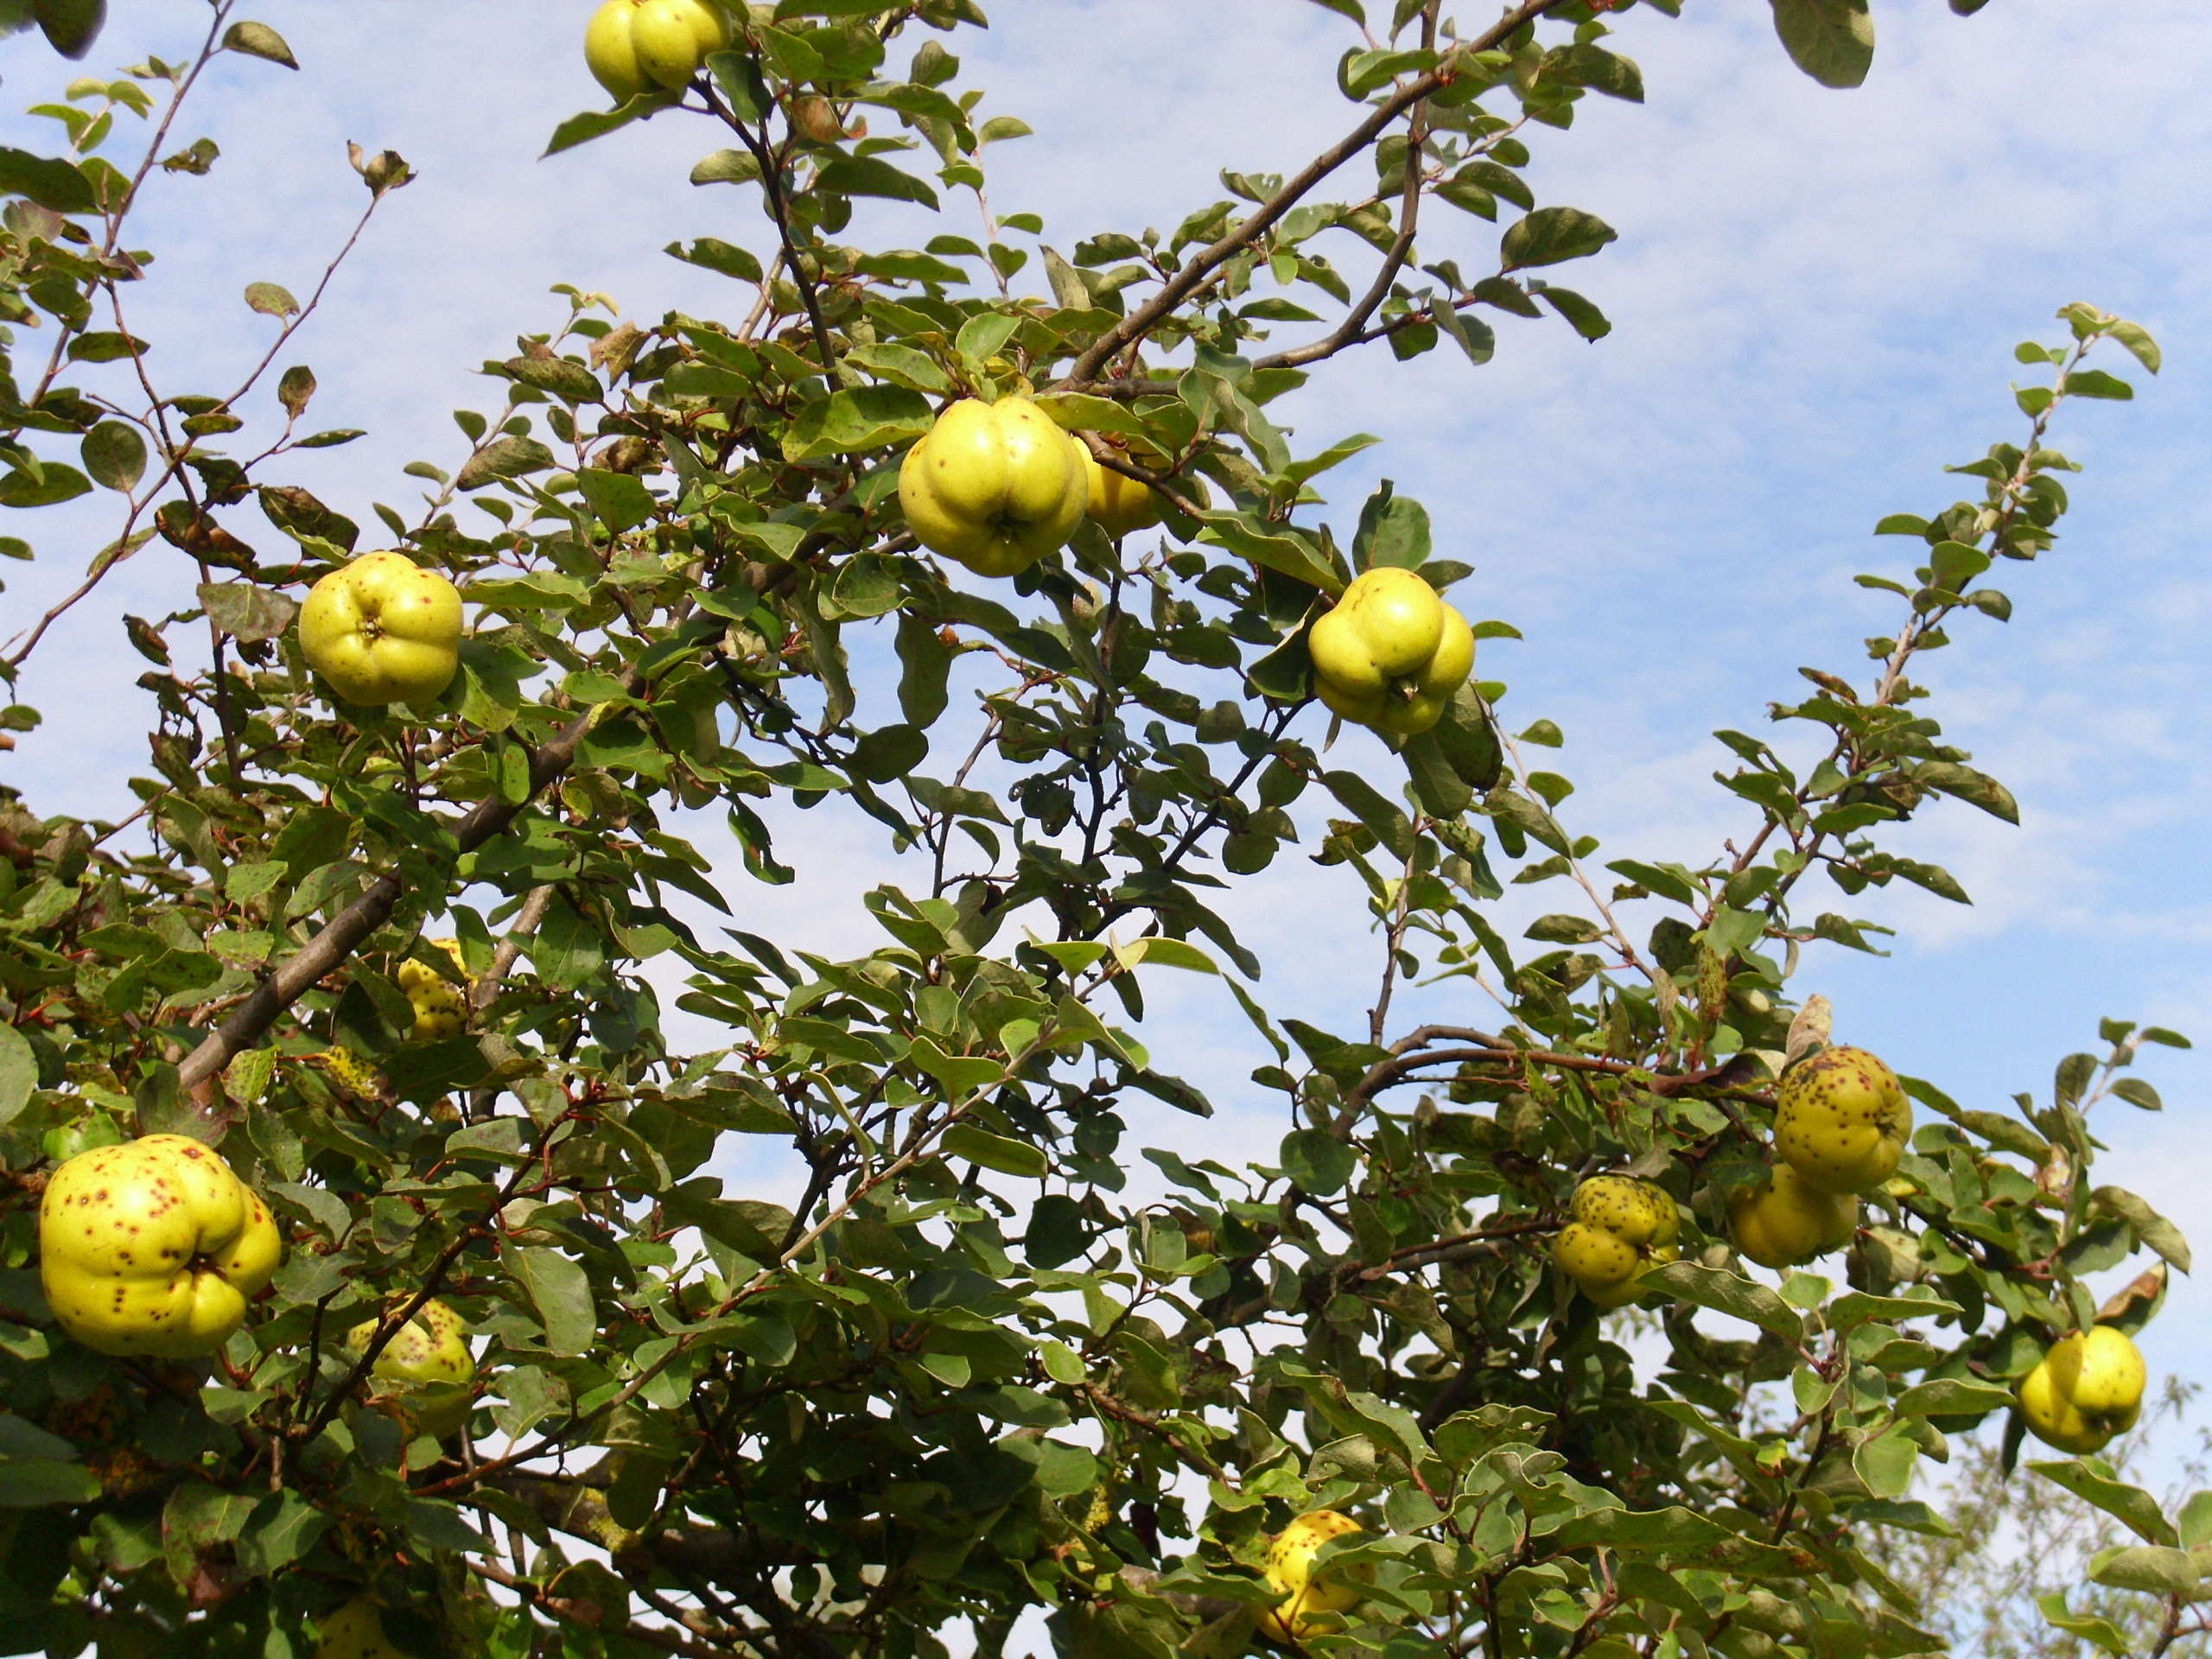
tree, branch, blossom, plant, fruit, sunlight, flower, food, produce, evergreen, yellow, flora, shrub, citrus, quince, flowering plant, bitter orange, woody plant, land plant, yuzu